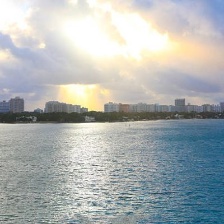
Cloud type: Cirrostratus